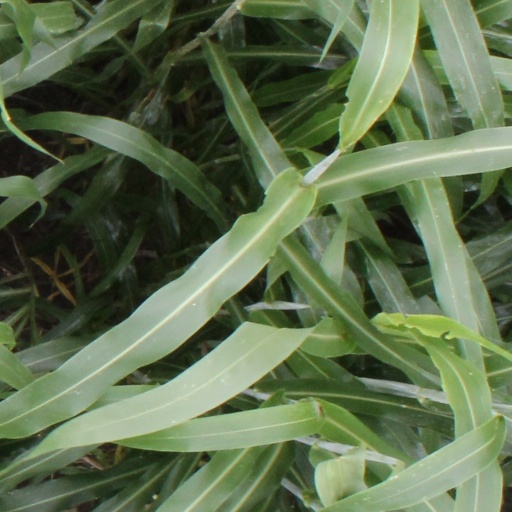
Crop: sorghum